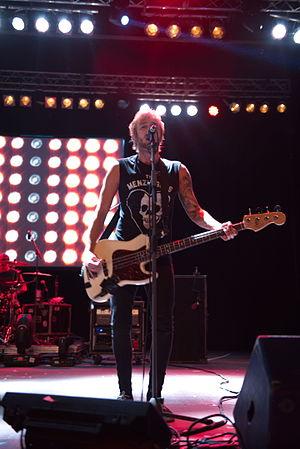
Itchy est un groupe de punk rock allemand, originaire d'Eislingen/Fils. Fortement inspiré par des groupes de punk et emo tels que Blink-182, il connaît un relatif succès outre-Rhin et des produits dérivés sont disponibles à la vente.